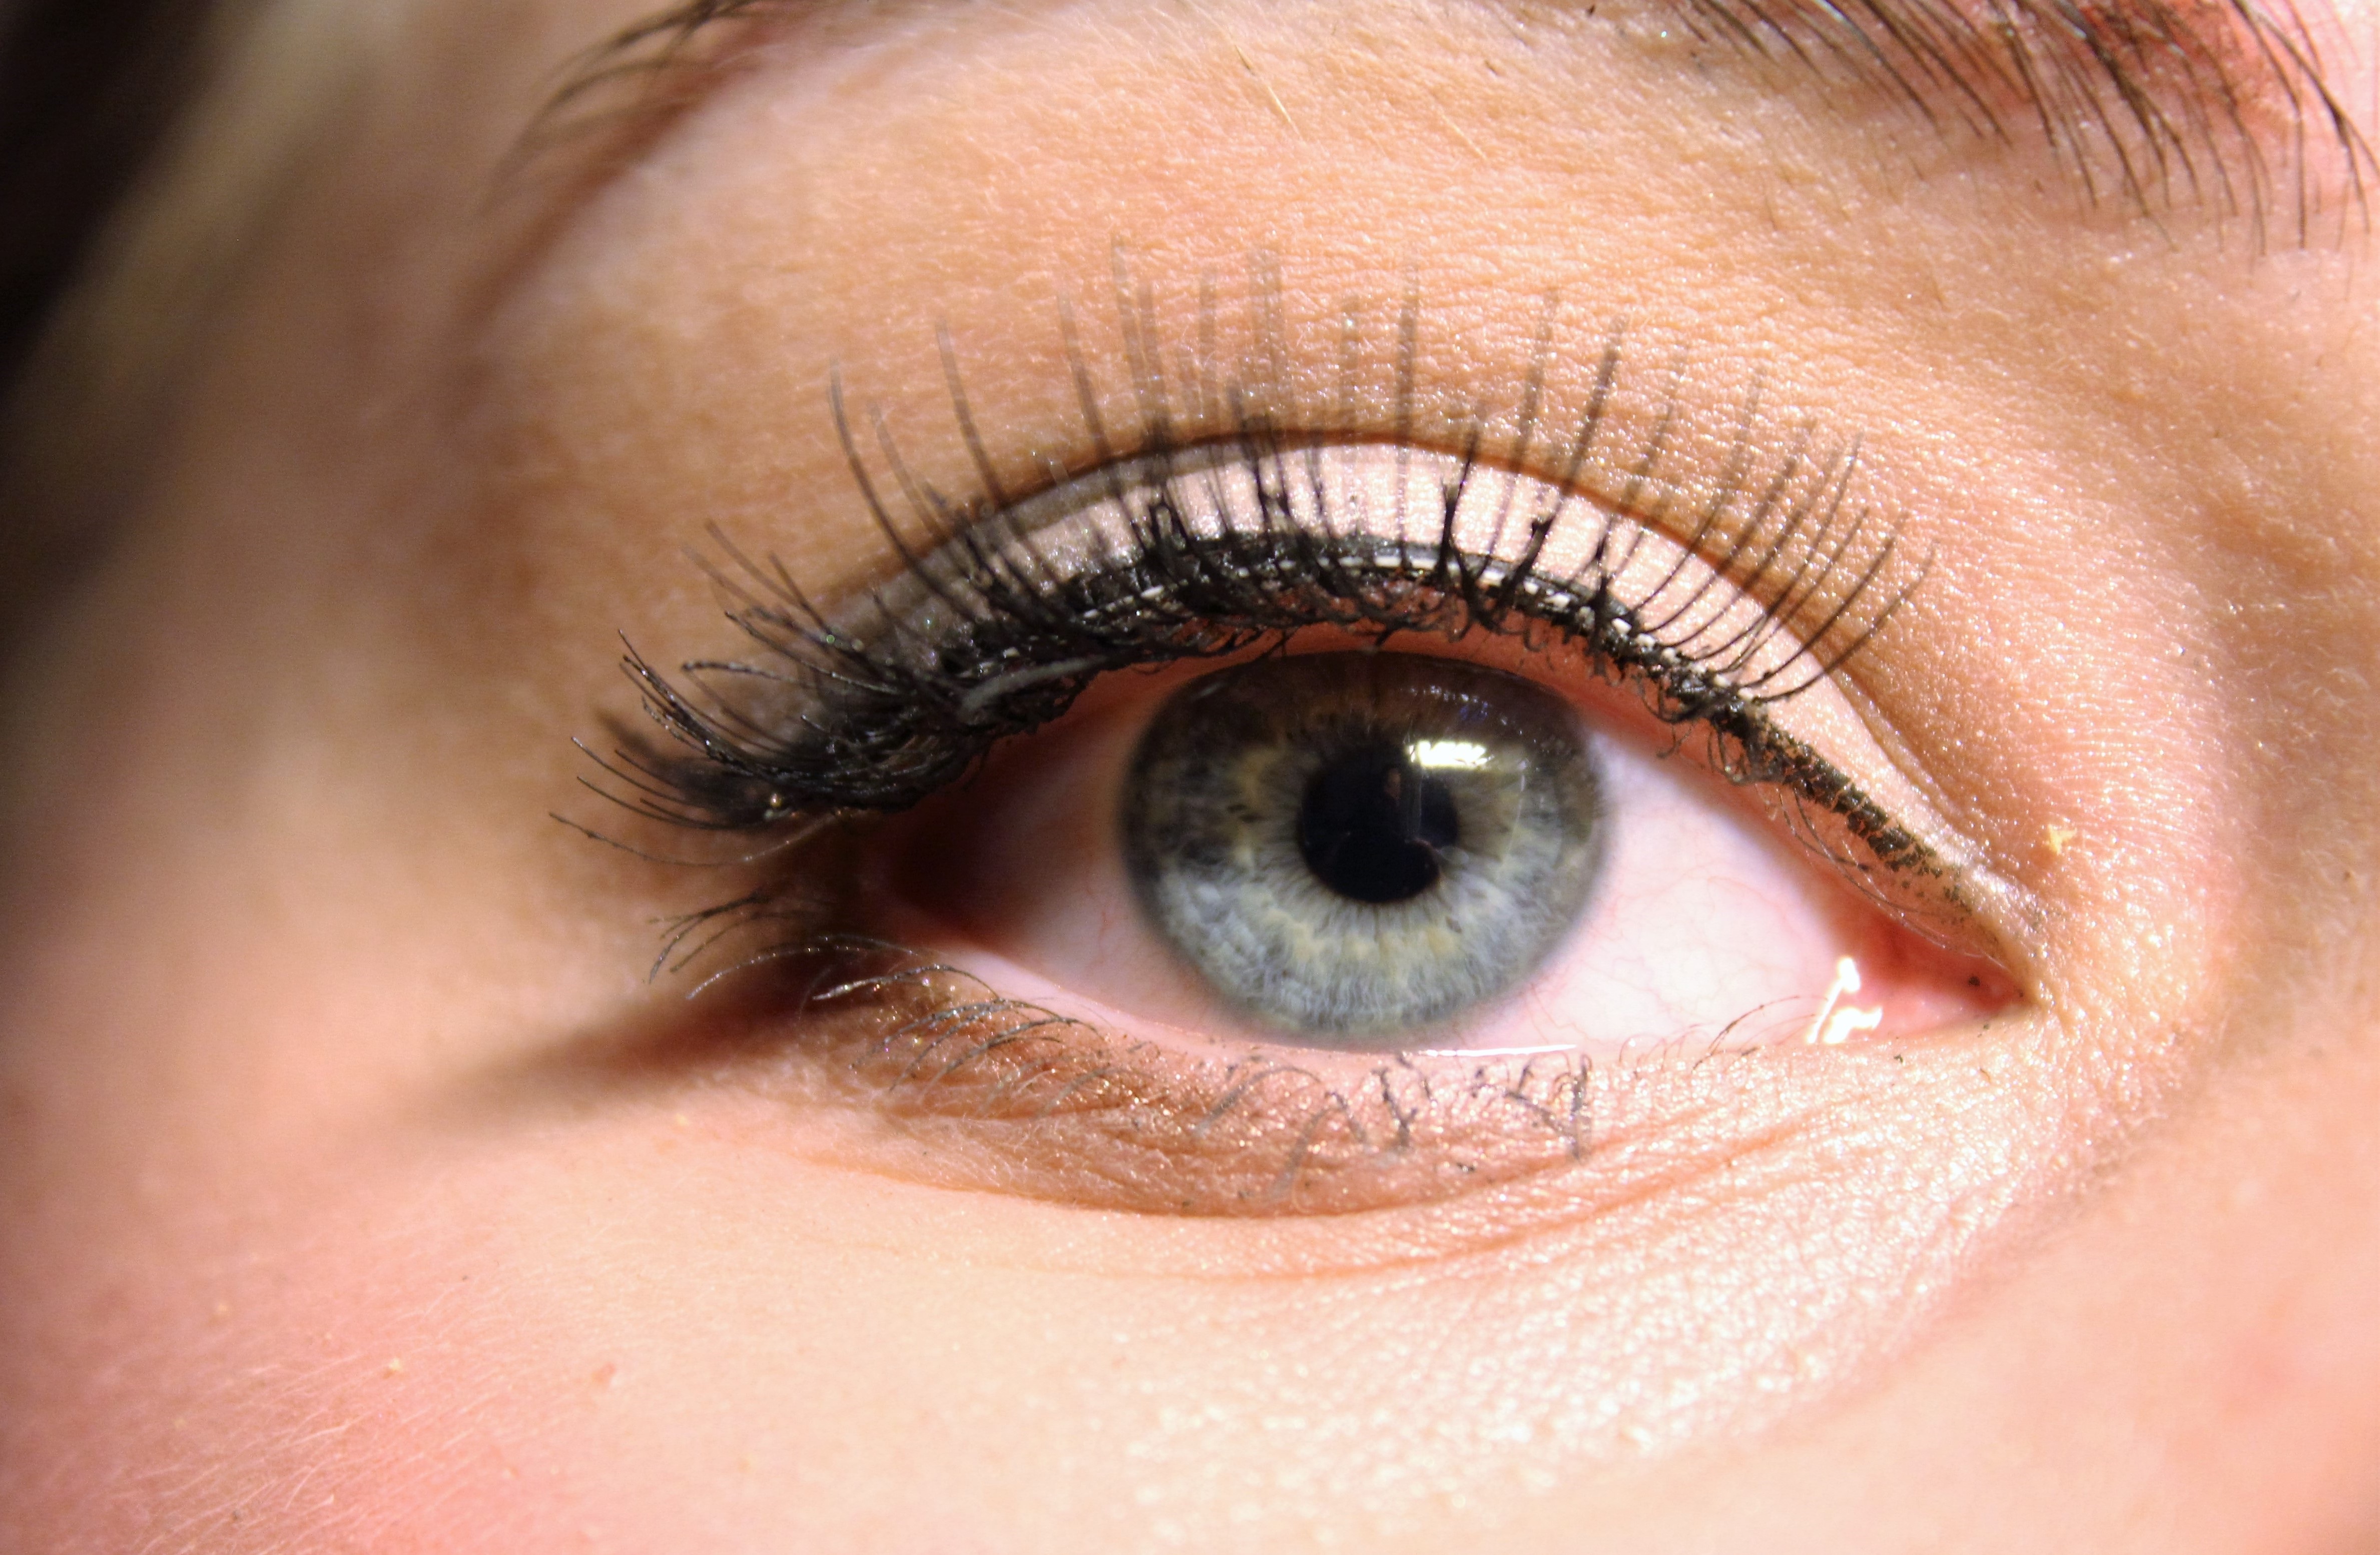
blue, makeup, eyebrow, mouth, eyelash, close up, human body, face, nose, cheek, eye, head, organ, cosmetics, eyelashes, eyeliner, forehead, the eye, false lashes, vision care, eyelash extensions